Door furniture

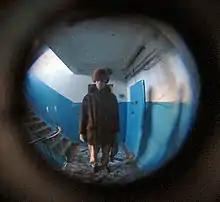
A typical peephole in a door, allowing the person to see who is outside the door without opening it.

Functionally, all but swinging doors use some form of fastener to hold them closed. Typical forms of fasteners include: